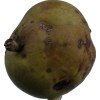
Label: pear